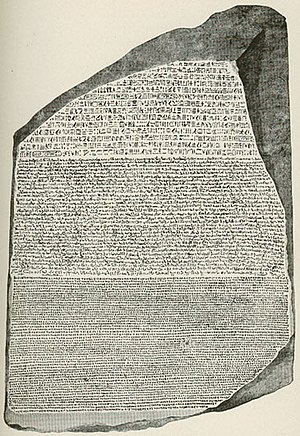
Rosettestenen
Aftegning af Rosettestenen
Rosettestenen er en mørk granitsten, der blev opdaget i Nildeltaet i juli 1799, under Napoleons felttog i Egypten. På stenen stod en tekst på to sprog: egyptisk og oldgræsk. Den var skrevet med tre skriftyper: egyptiske hieroglyffer, egyptisk demotisk og græsk. Da de to sidste allerede var kendte, blev stenen nøglen til dechifreringen af hieroglyfferne. Det skete i 1822 og skyldtes Thomas Young og Jean-François Champollion. Det muliggjorde oversættelse af tekster med hieroglyffer.